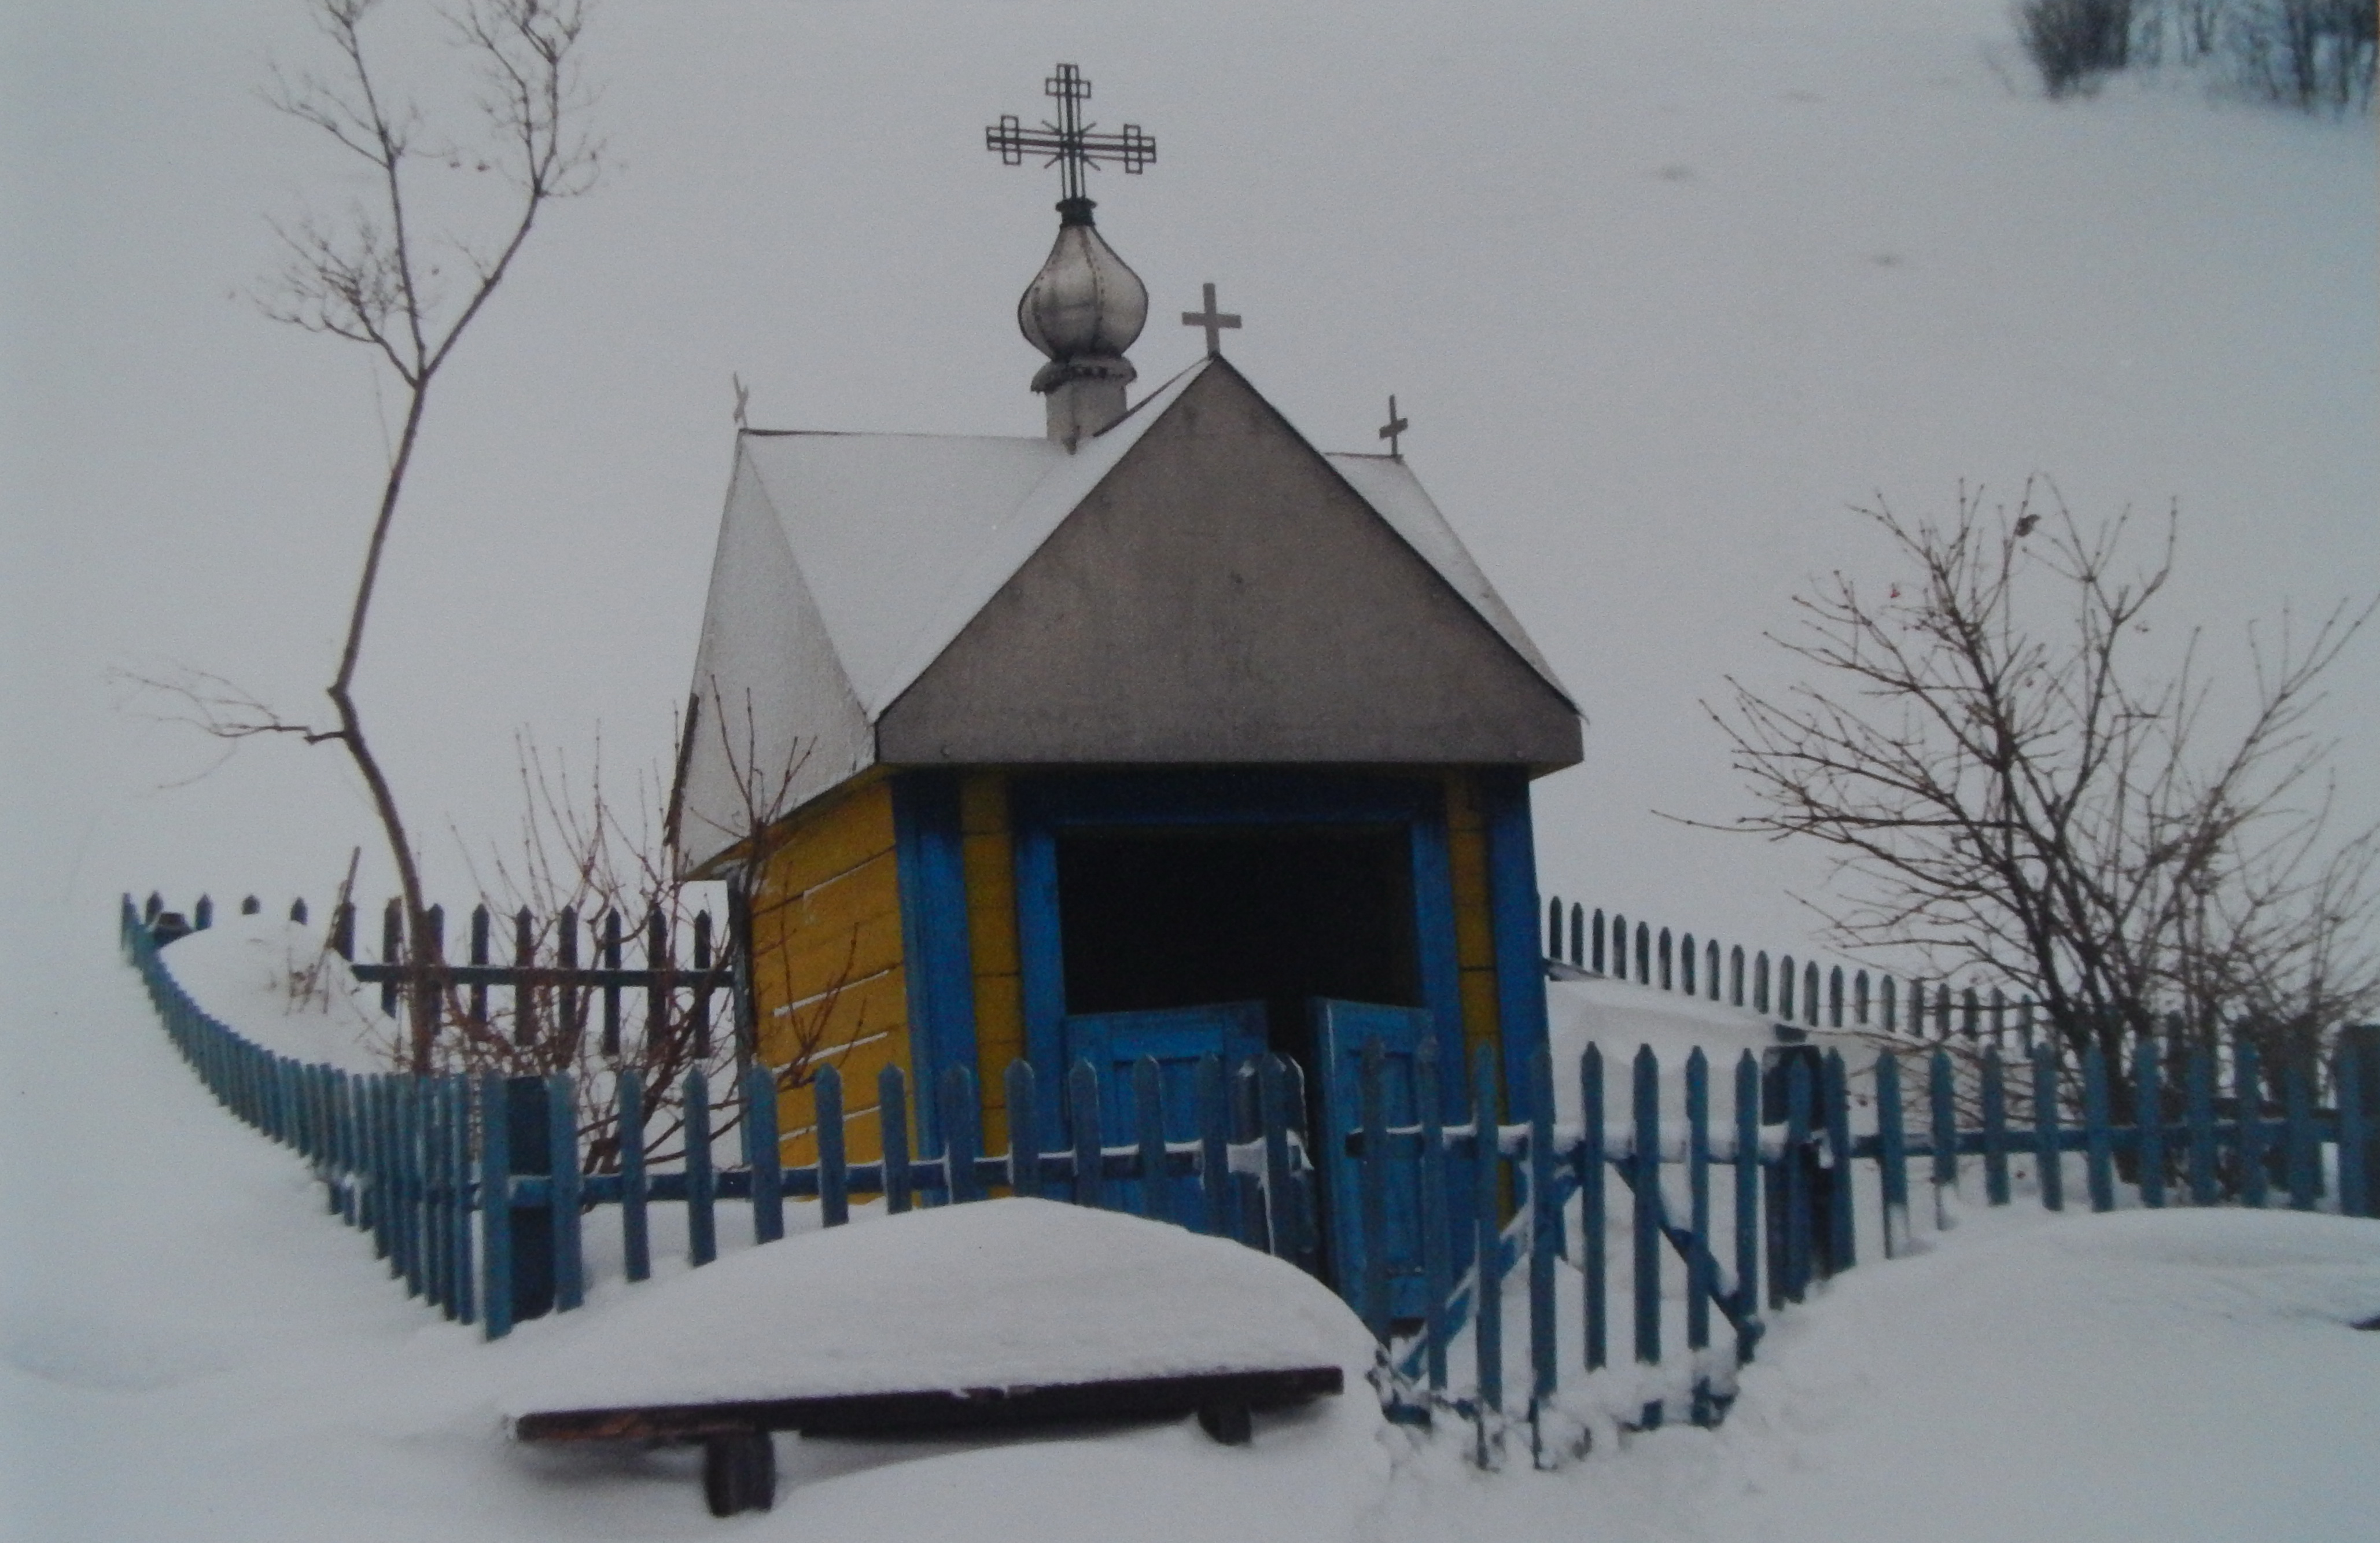
wooden, old, mountain, mountains, beautiful, building, landscape, nature, house, green, summer, architecture, background, view, traditional, rural, roof, pastureland, blue, sky, travel, season, snow, winter, chapel, place of worship, church, tree, freezing, facade